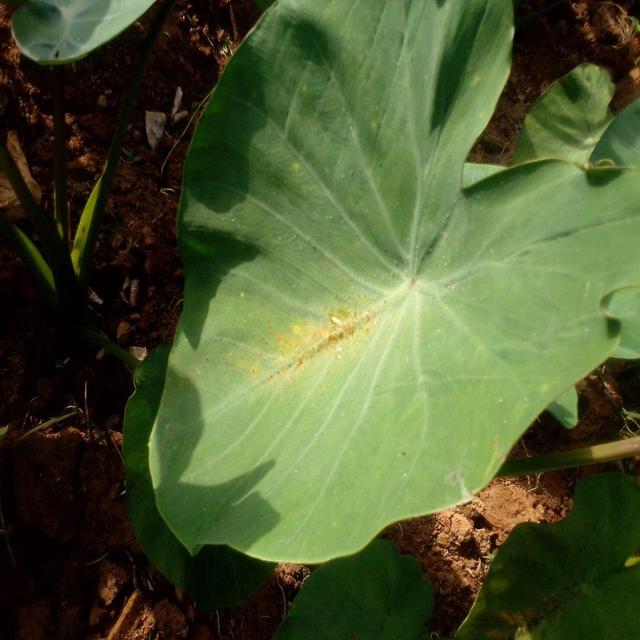
Label: Early_Blight